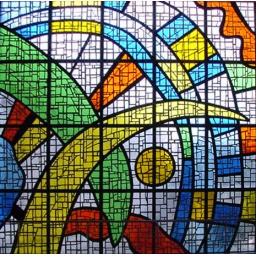
Stained glass window in the Ferdinand Leger Museum in Biot France